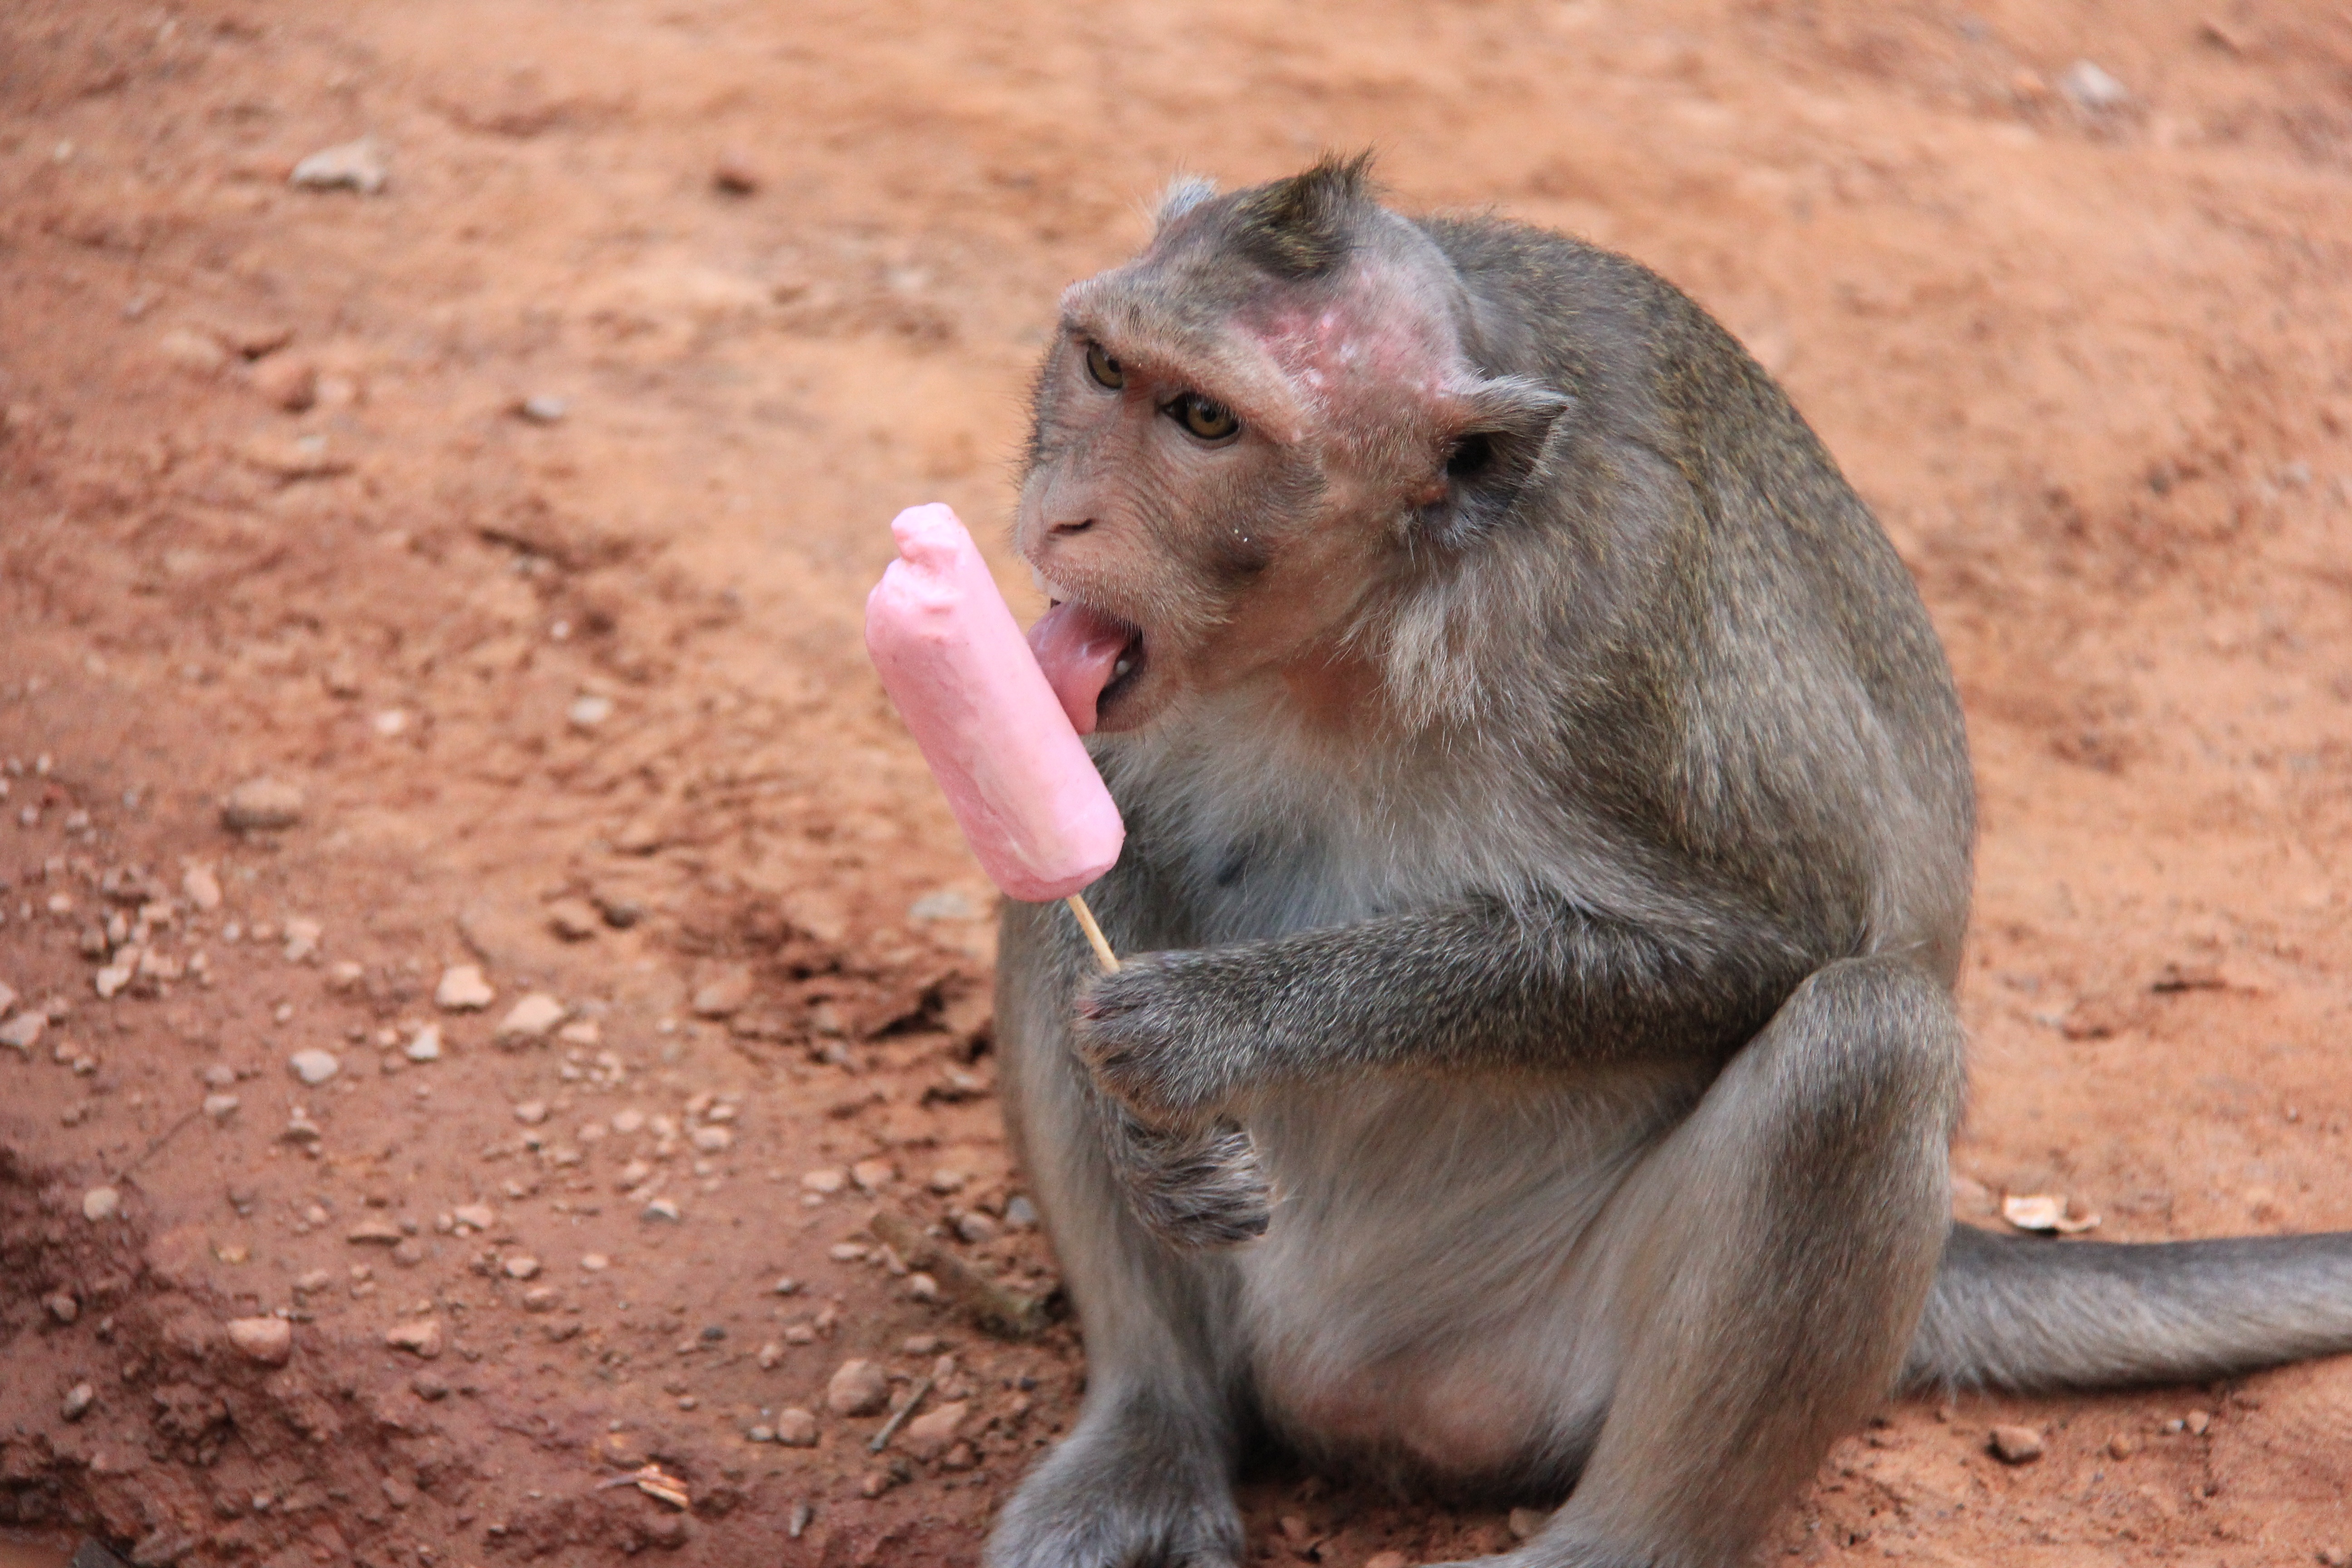
animal, wildlife, zoo, mammal, tourism, ice cream, monkey, fauna, primate, baboon, vertebrate, funny, primates, lick, macaque, old world monkey